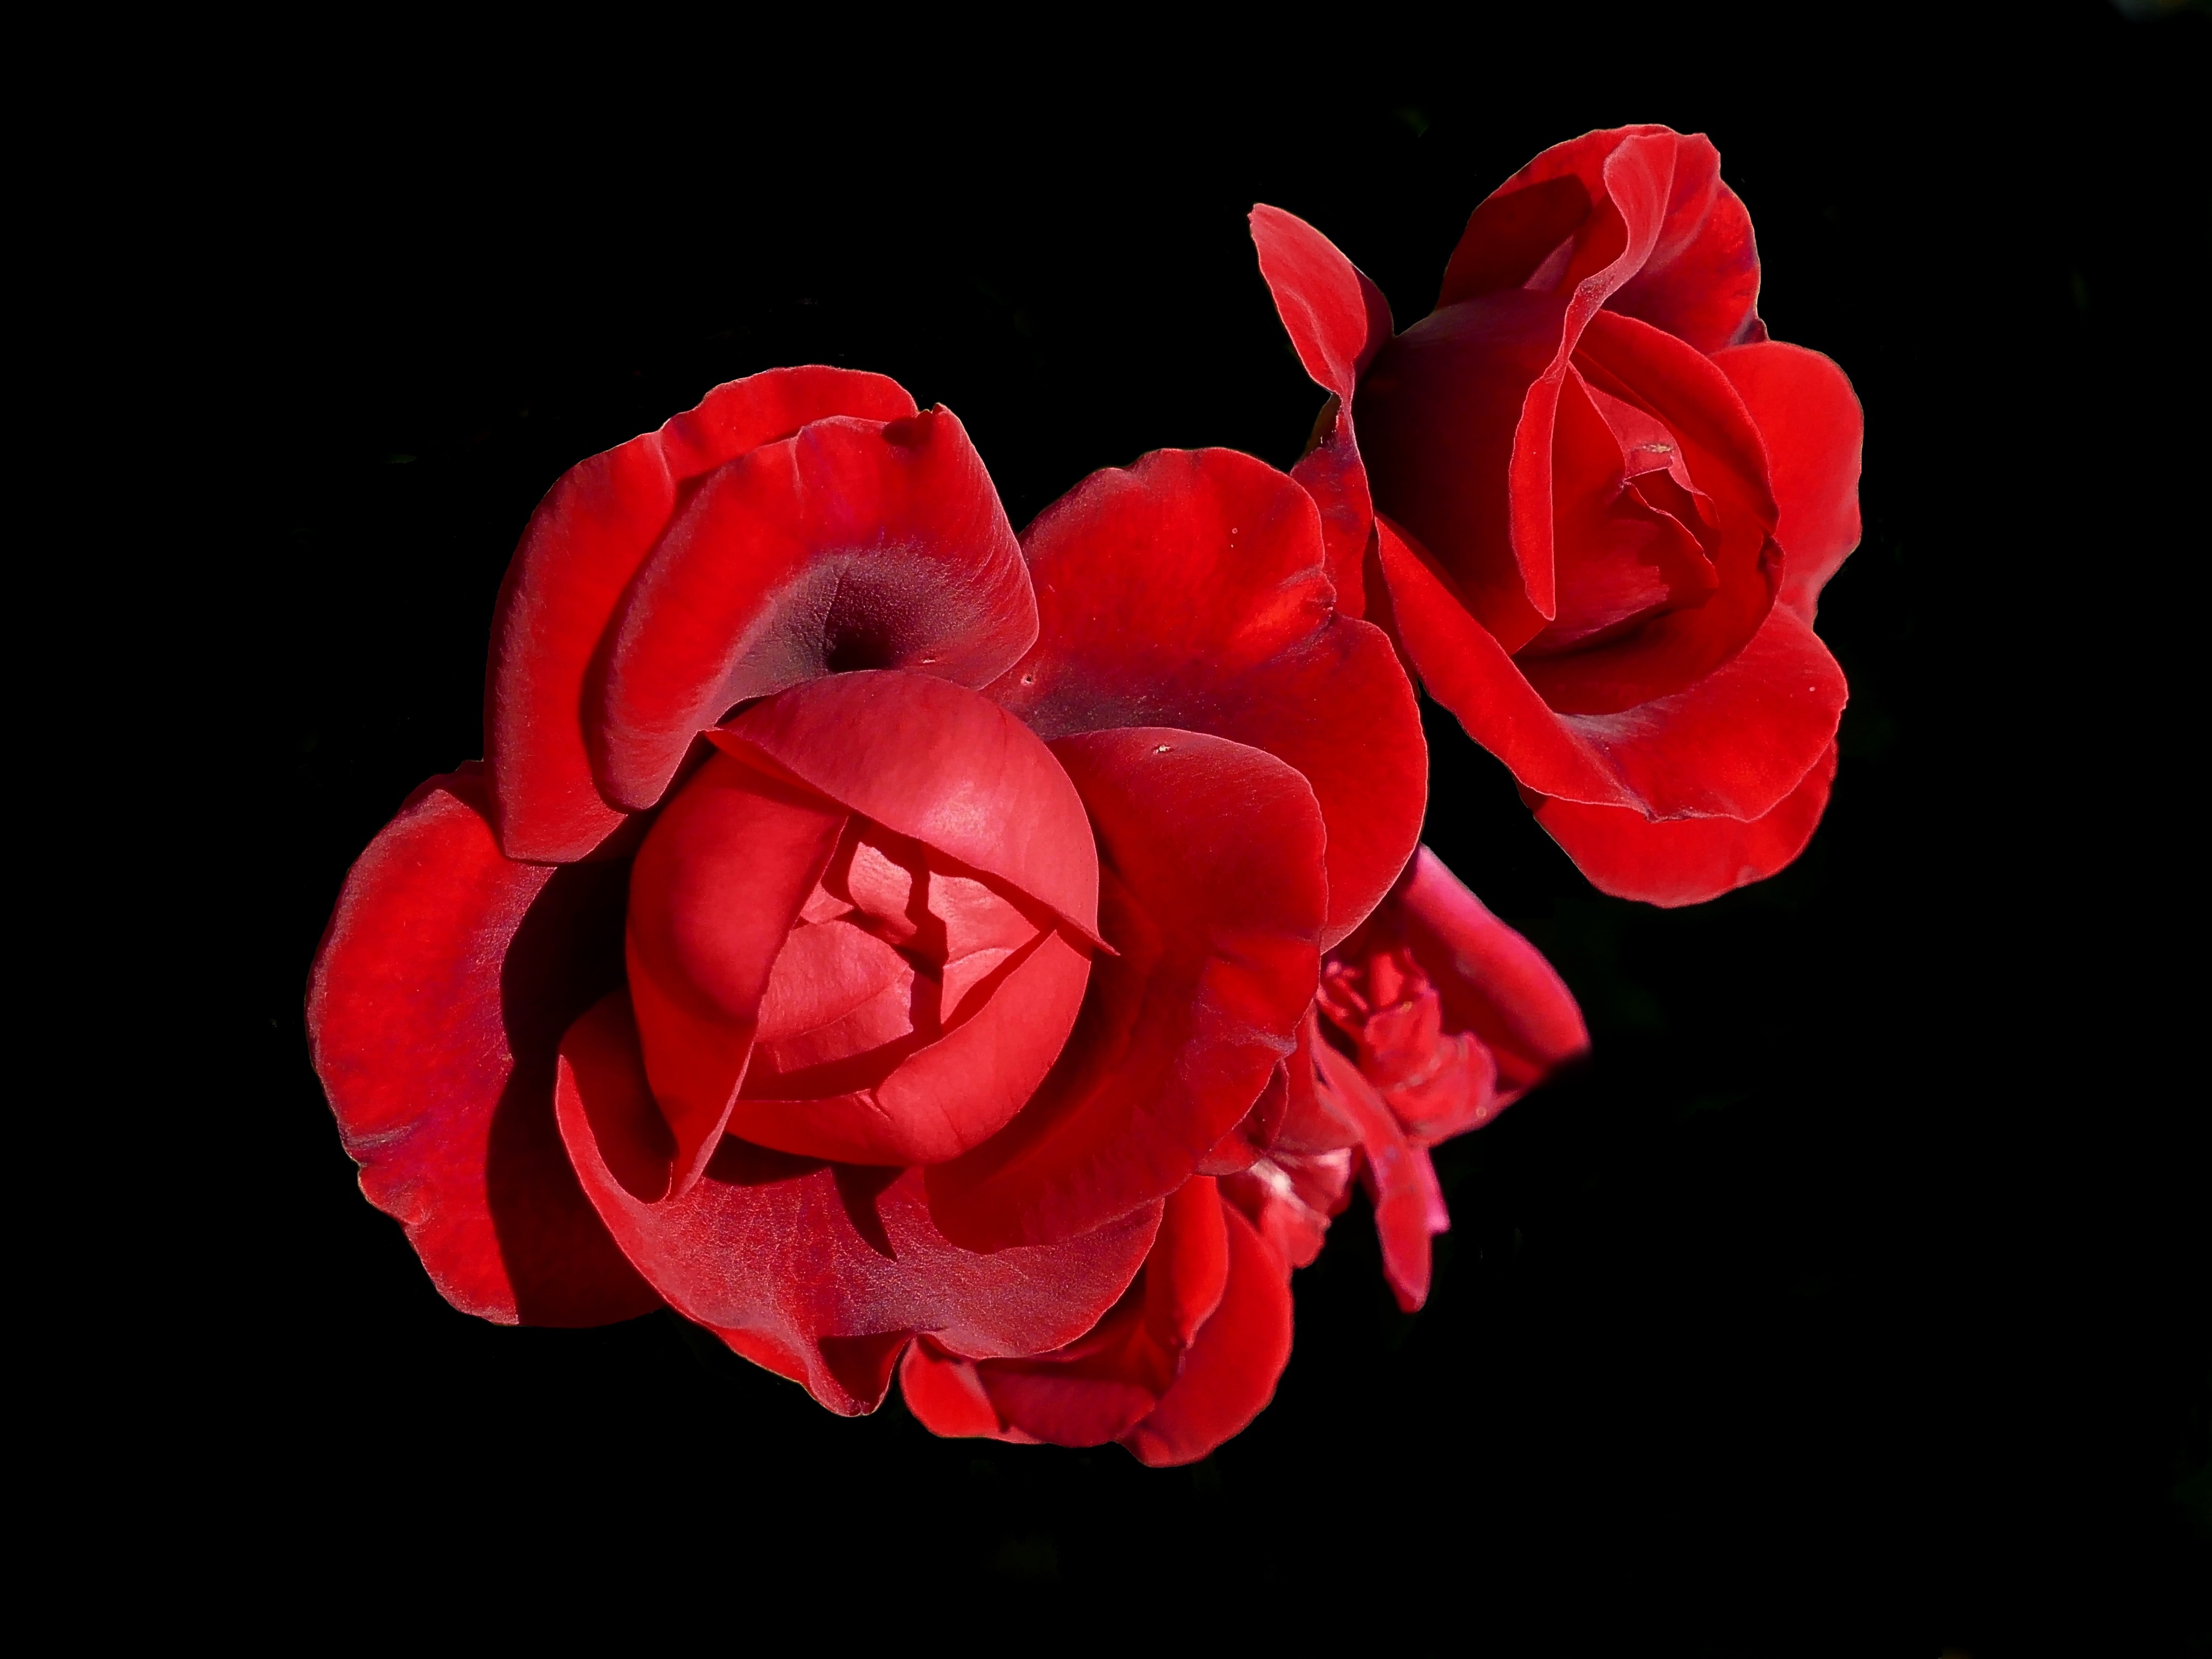
blossom, plant, flower, petal, bloom, isolated, rose, red, romantic, pink, floribunda, macro photography, valentine's day, sympathy, rose blooms, flowering plant, garden roses, rose family, climbing rose, land plant, rose order